Arthur James Dingle

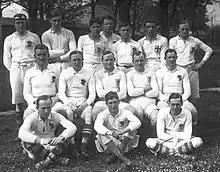
England XV v France, 13 April 1914, Colombes, France

Dingle was kept on for the final match of the tournament against France. England overwhelmed France in a 13–39 defeat, in which the French crowd's behaviour towards the visiting team was 'disorderly'. "The Times" was once again critical of Dingle's performance: 'AJ Dingle was the weakest of the four [threequarters]. He failed to take the passes and was very slow getting into his stride.'